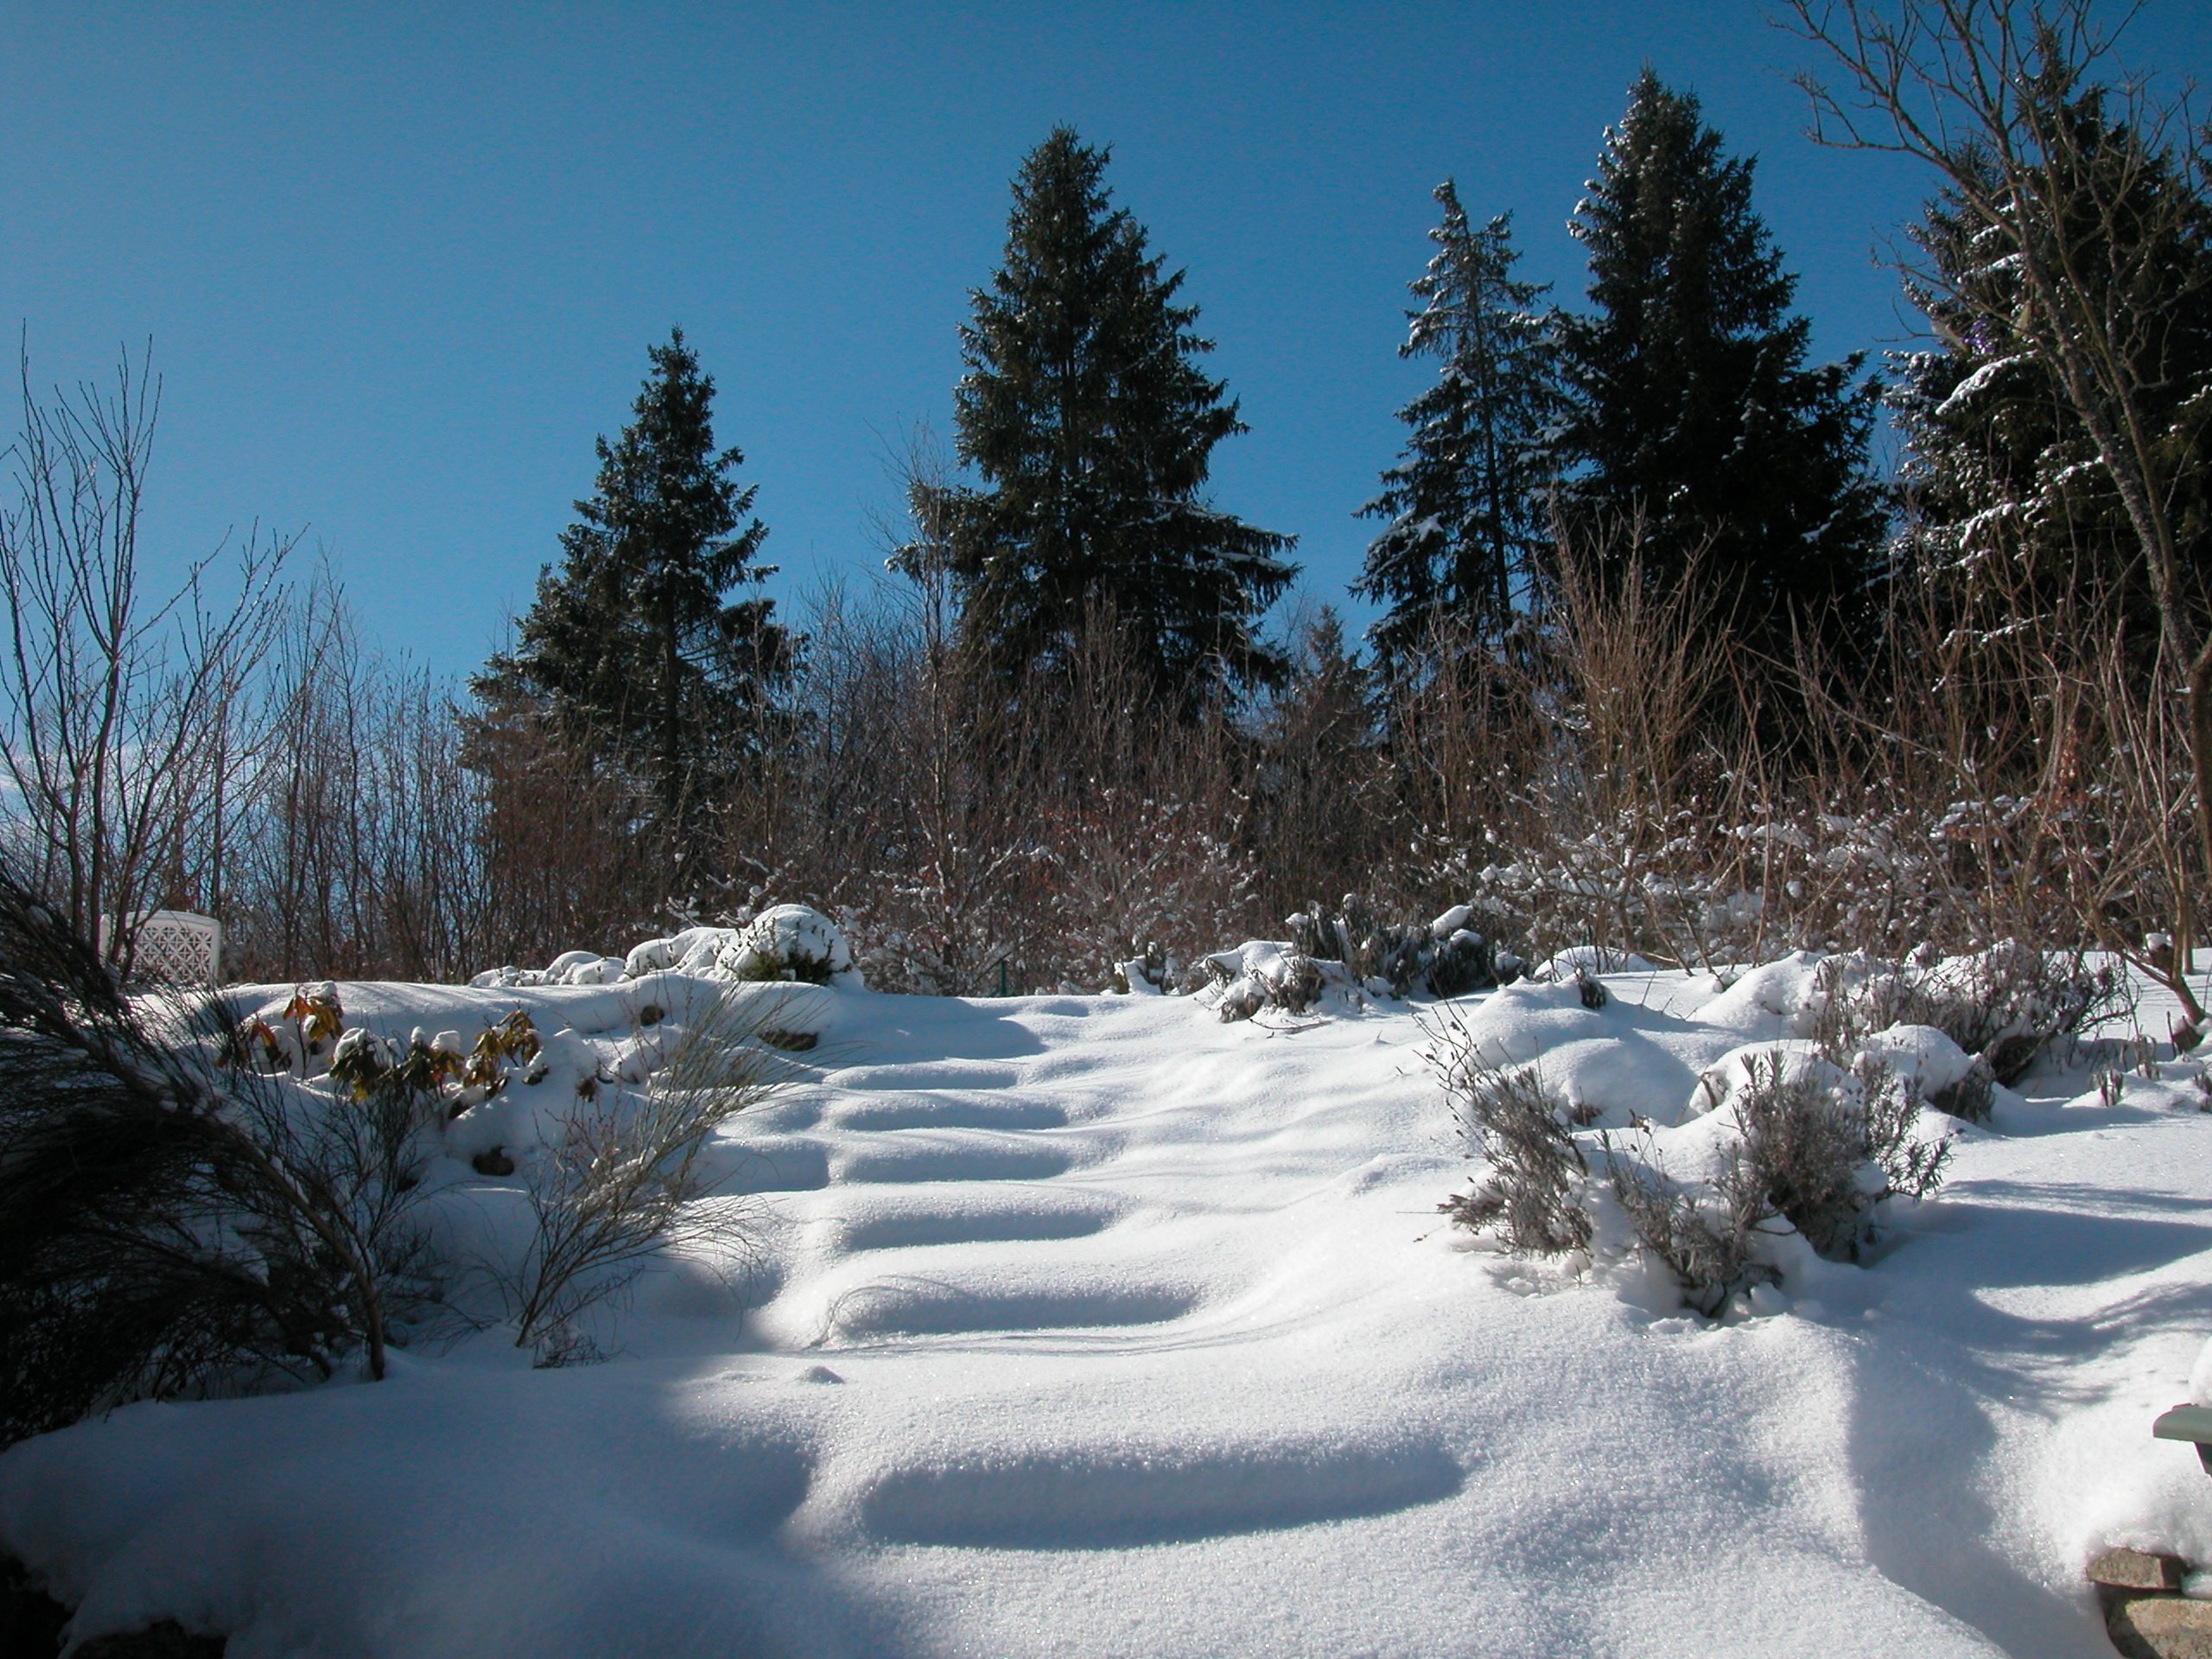
landscape, tree, nature, forest, snow, winter, frost, ice, weather, season, footwear, woodland, firs, freezing, swabian alb, fir forest